Alonzo Short

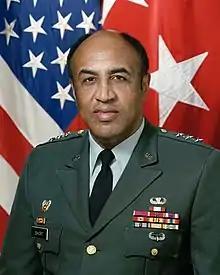

Alonzo Earl Short Jr. (born January 27, 1939) is a retired United States Army lieutenant general who served as Director of the Defense Information Systems Agency.